Yusriansyah Syarkawi

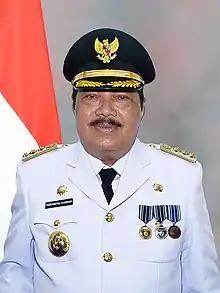

Yusriansyah Syarkawi (26 July 1950 – 16 February 2021) was an Indonesian politician who served as Regent of Paser from 1999 to 2004, and again from 2016 until his death.